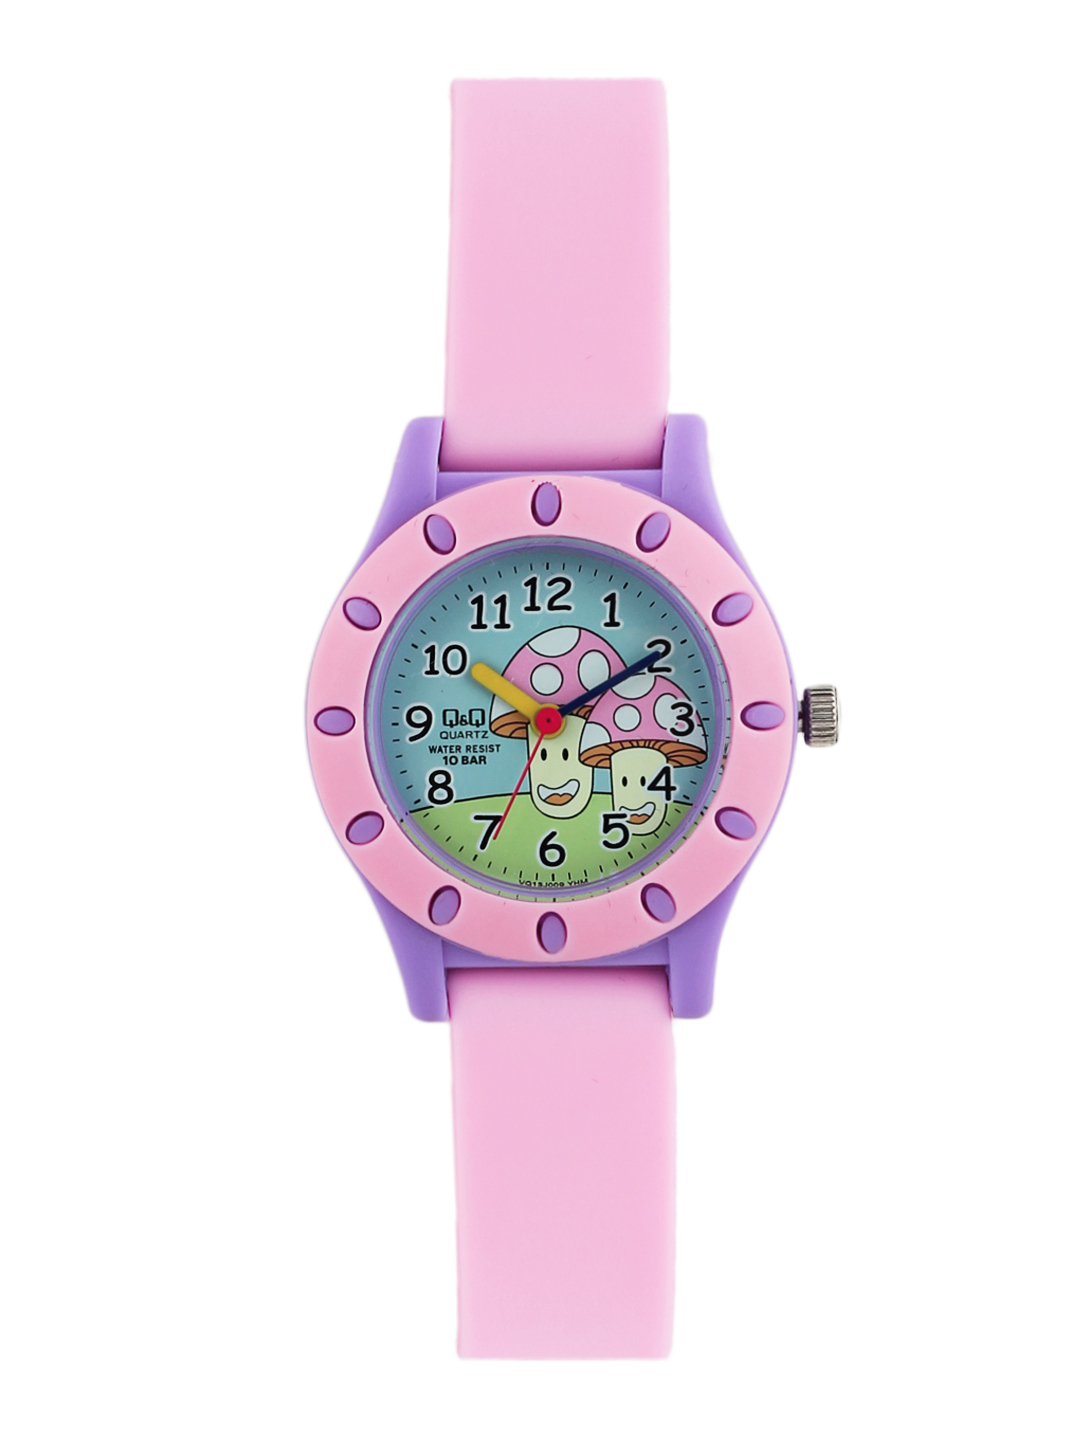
Q&Q Kids Unisex Blue Dial Watch
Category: Accessories / Watches / Watches
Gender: Unisex
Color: Blue
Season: Winter 2016
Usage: Casual